Symphony of Love

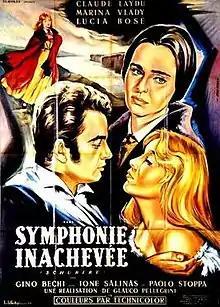
French film poster

Symphony of Love is a 1954 French-Italian historical melodrama musical film directed by Glauco Pellegrini and starring Claude Laydu, Marina Vlady, and Lucia Bosé. It is a biopic portraying the life of the composer Franz Schubert. The French release title was Unfinished Symphony.